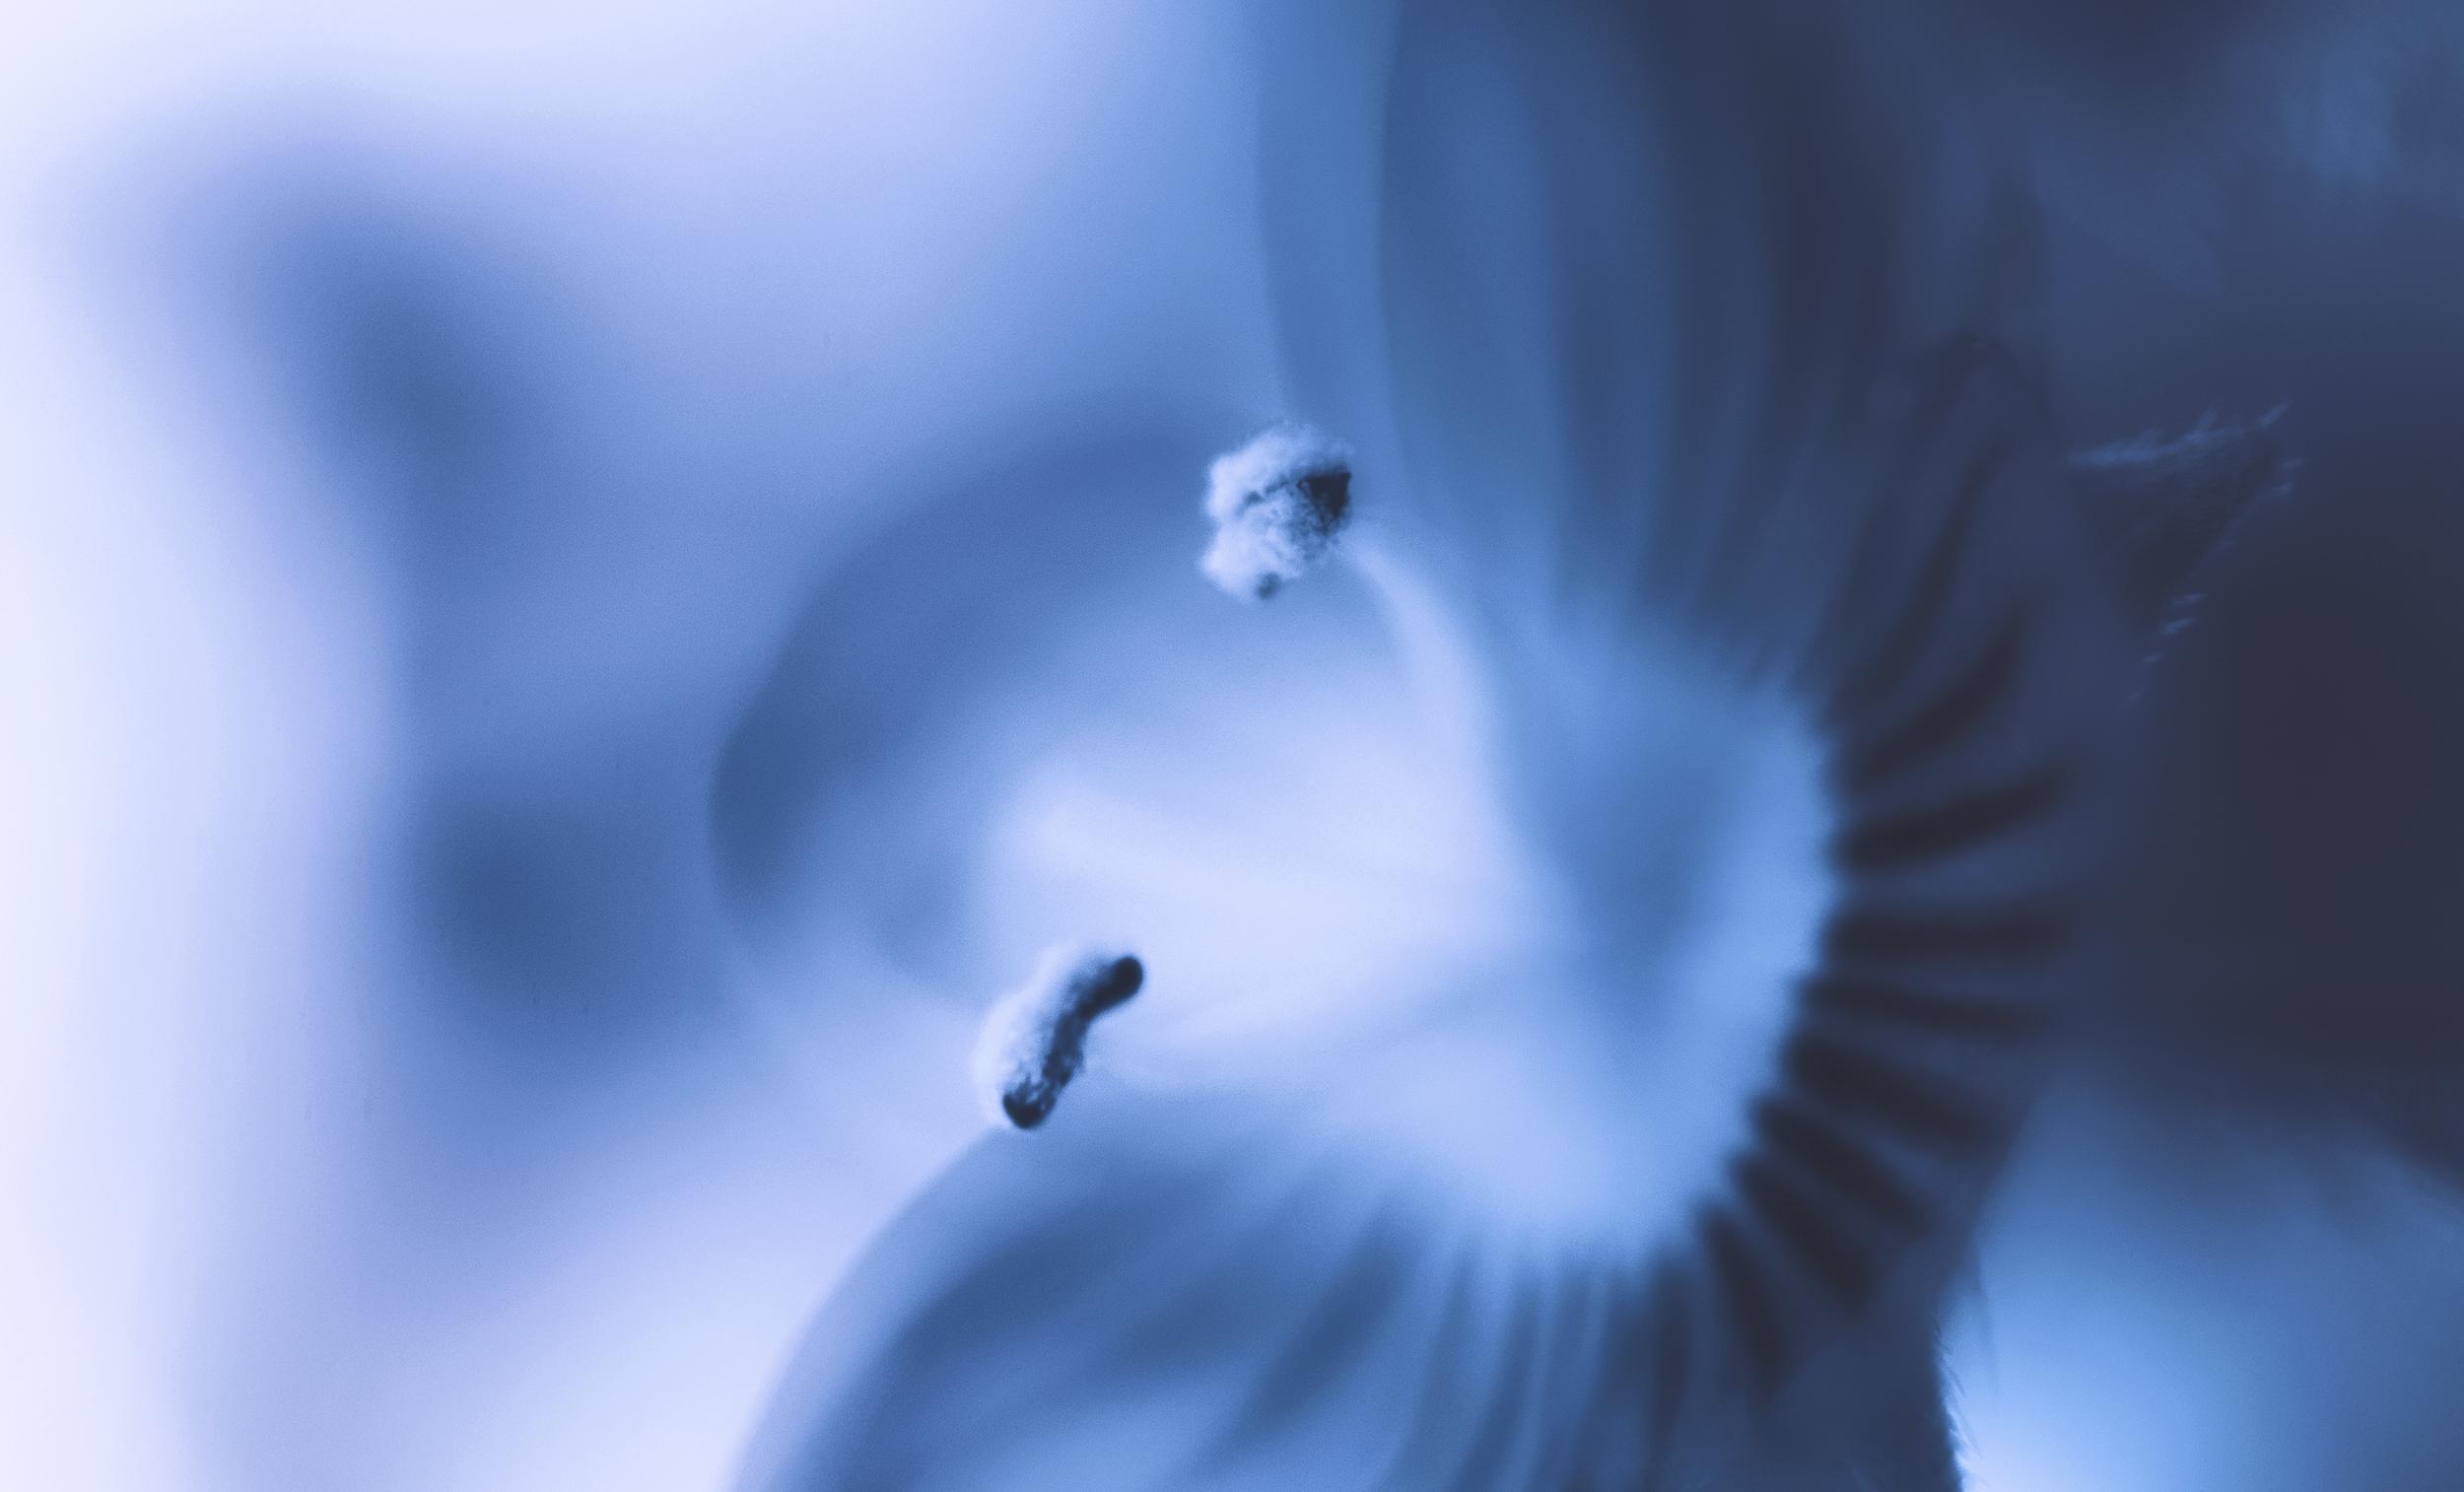
water, nature, blossom, drop, wing, light, cloud, sunlight, wave, flower, bloom, europe, reflection, color, macro, peace, serene, blue, nikon, closeup, close up, happiness, fleur, bleu, abstrait, passion, soft, nikkor, d750, quiet, douceur, parfum, bientre, coeuruyann, curuyann, tamines, nikond750, plaisir, softness, scent, perfume, treasure, pleasure, nuances, screenshot, macro photography, atmosphere of earth, computer wallpaper